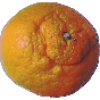
Label: mandarine